Marian Drăgulescu

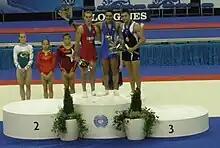
Marian Drăgulescu, Flavius Koczi and Anton Golotsutskov at the 2009 World Championships

In 2009, Drăgulescu once again reconsidered his retirement from gymnastics. He had a very successful comeback winning the floor and the vault titles at the 2009 World Artistic Gymnastics Championships.